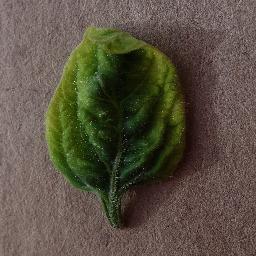
Label: Tomato___Tomato_Yellow_Leaf_Curl_Virus